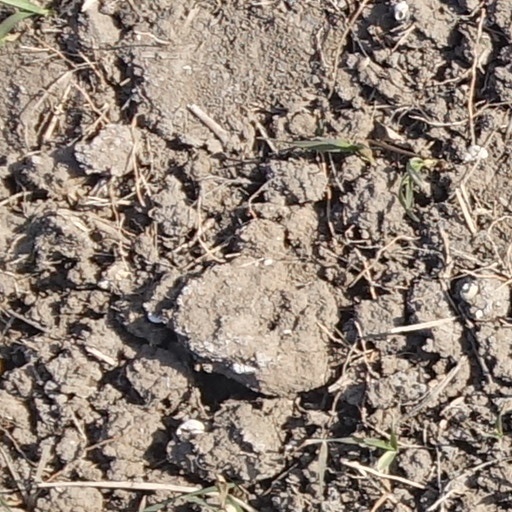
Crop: wheat